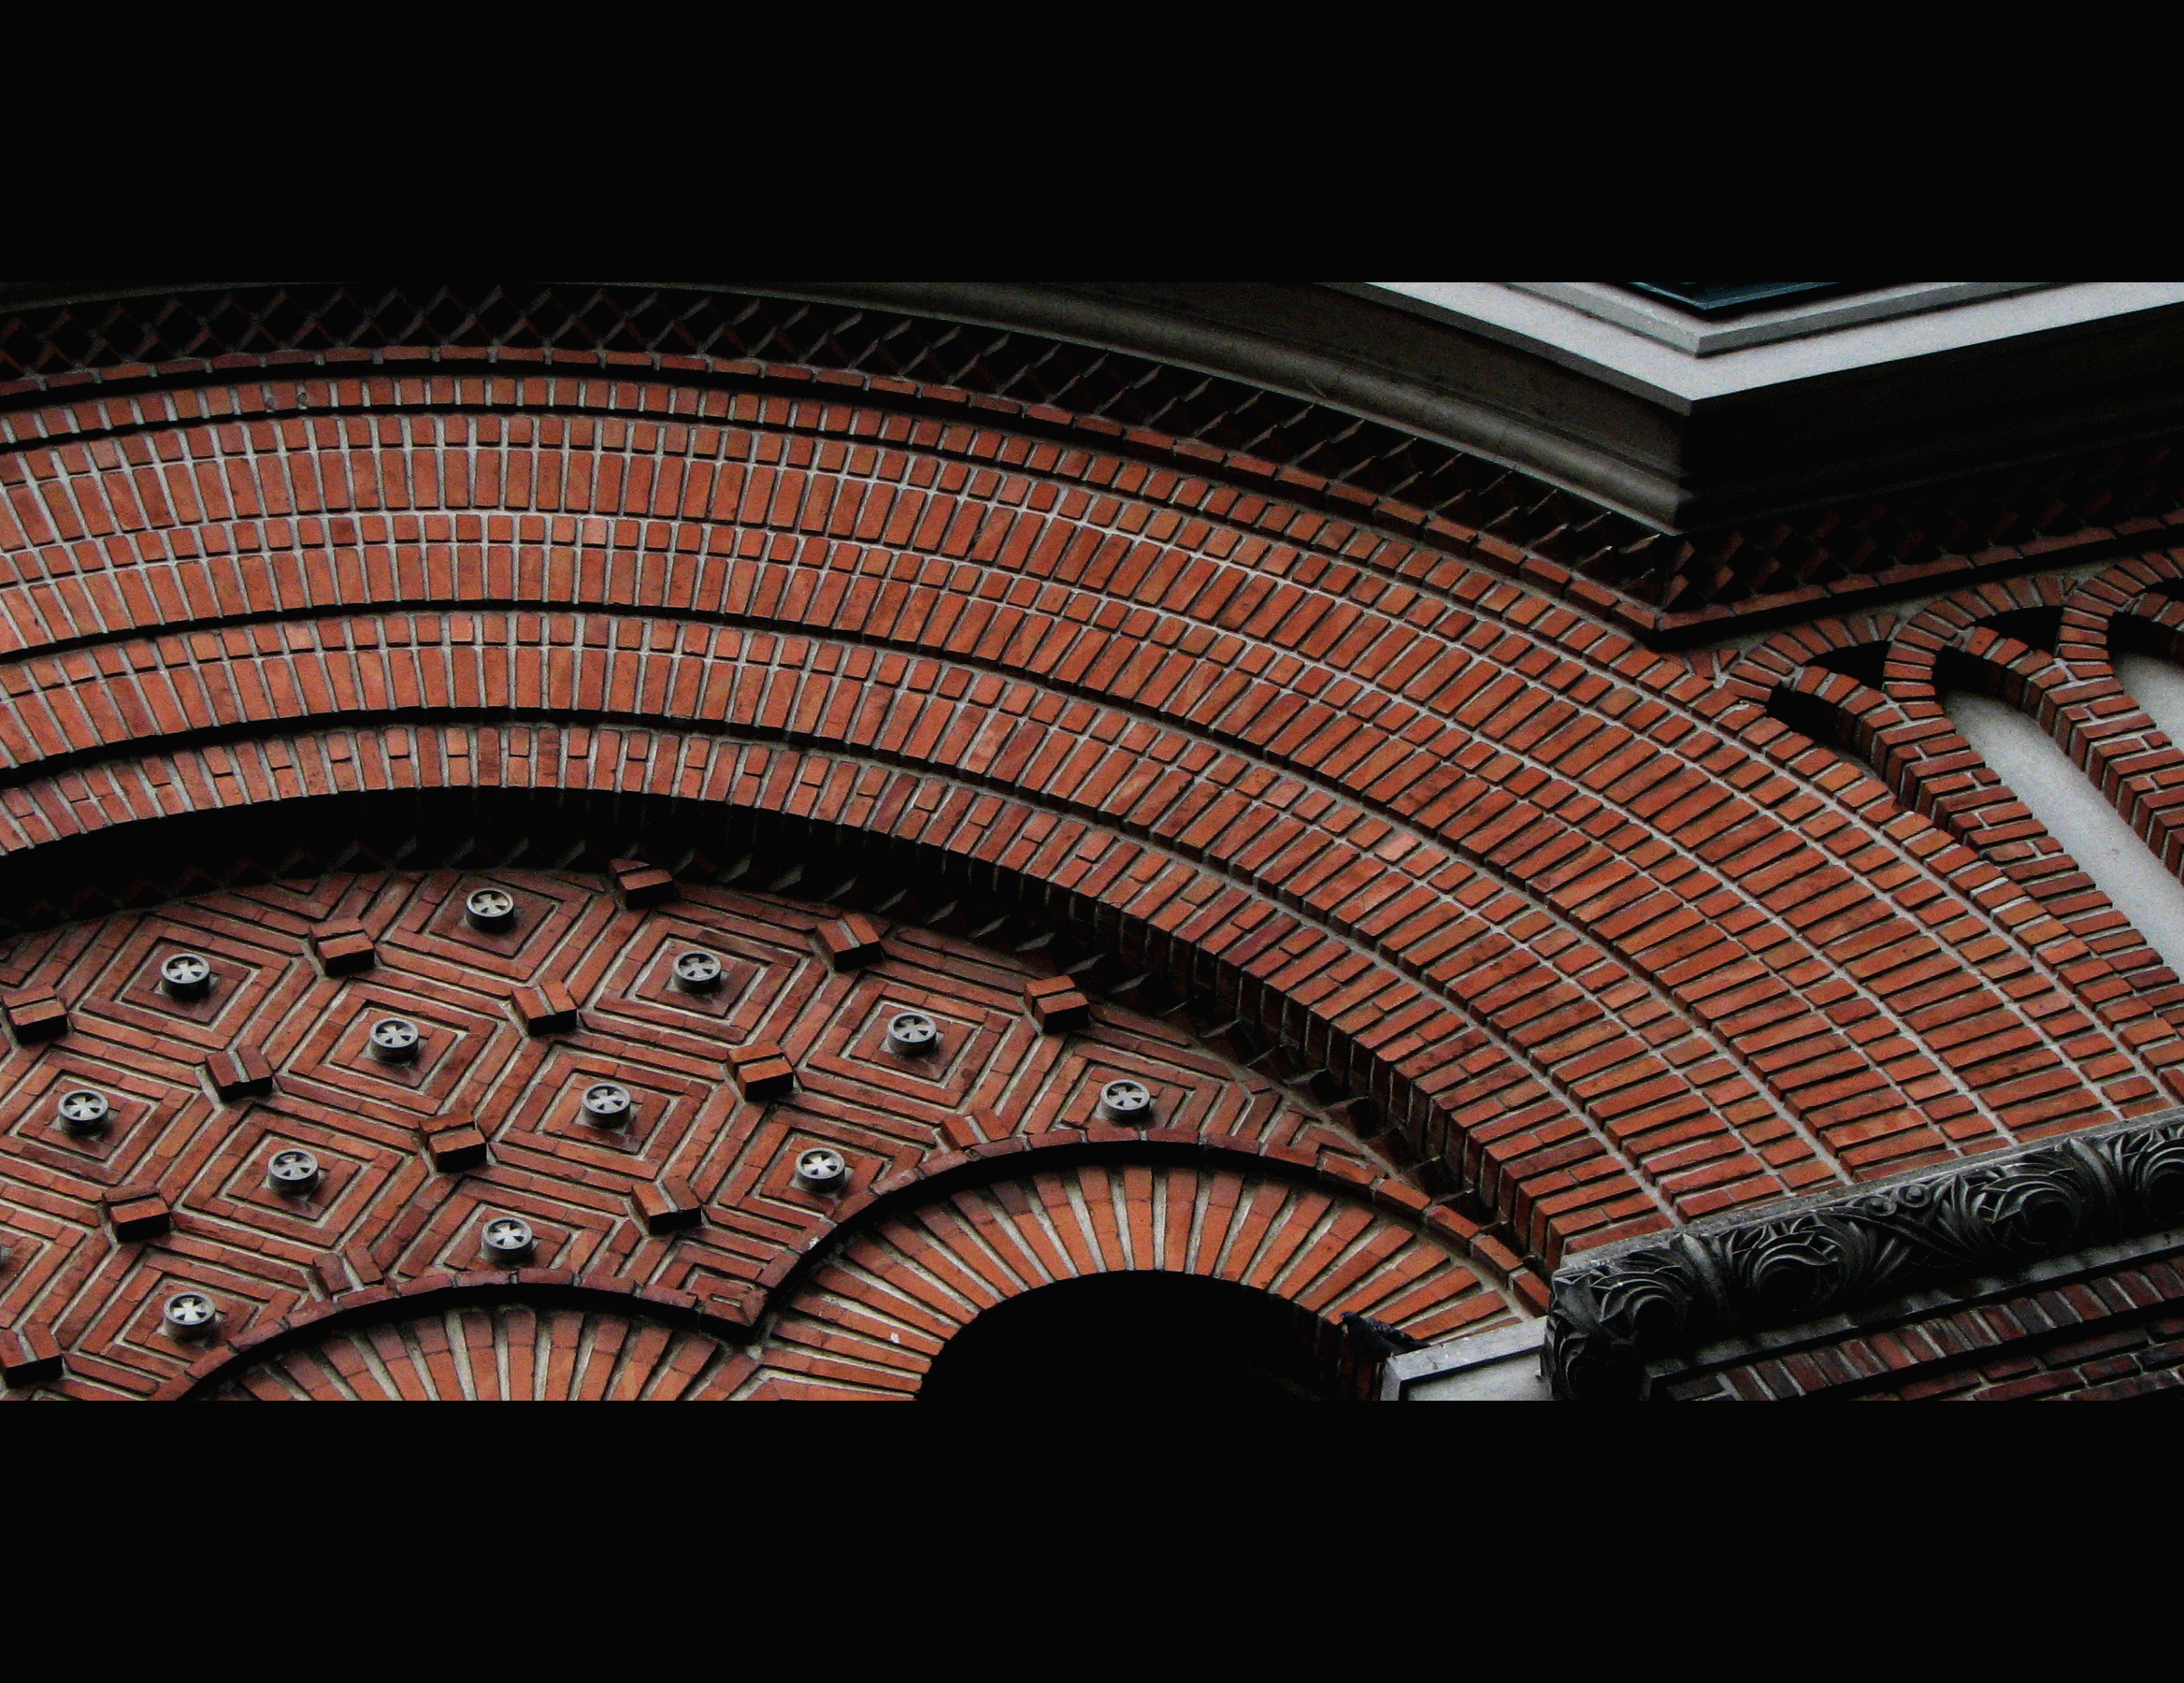
architecture, structure, wood, photography, photo, arch, ceiling, line, facade, church, brick, circle, photos, free, de, design, symmetry, fotografie, style, arc, orthodox, detail, brickwork, shape, masonry, romania, bucharest, biserica, arhitectura, orthodoxy, romanian, ortodoxa, ortodox, caramida, zidarie, bucuresti, fatada, detaliu, craftsmanship, neobyzantine, neobizantin, lmibiimb19674, aparenta, brickedrainbow